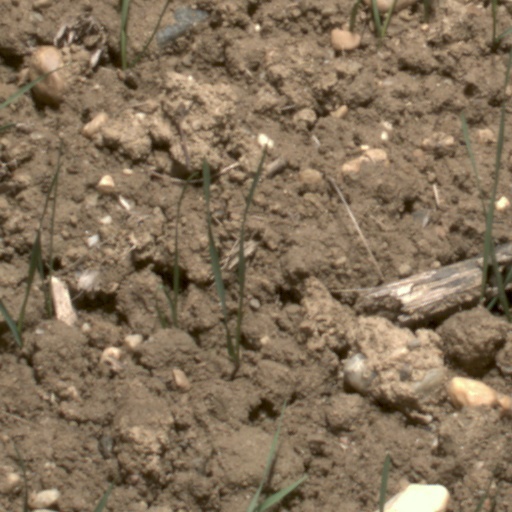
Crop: wheat